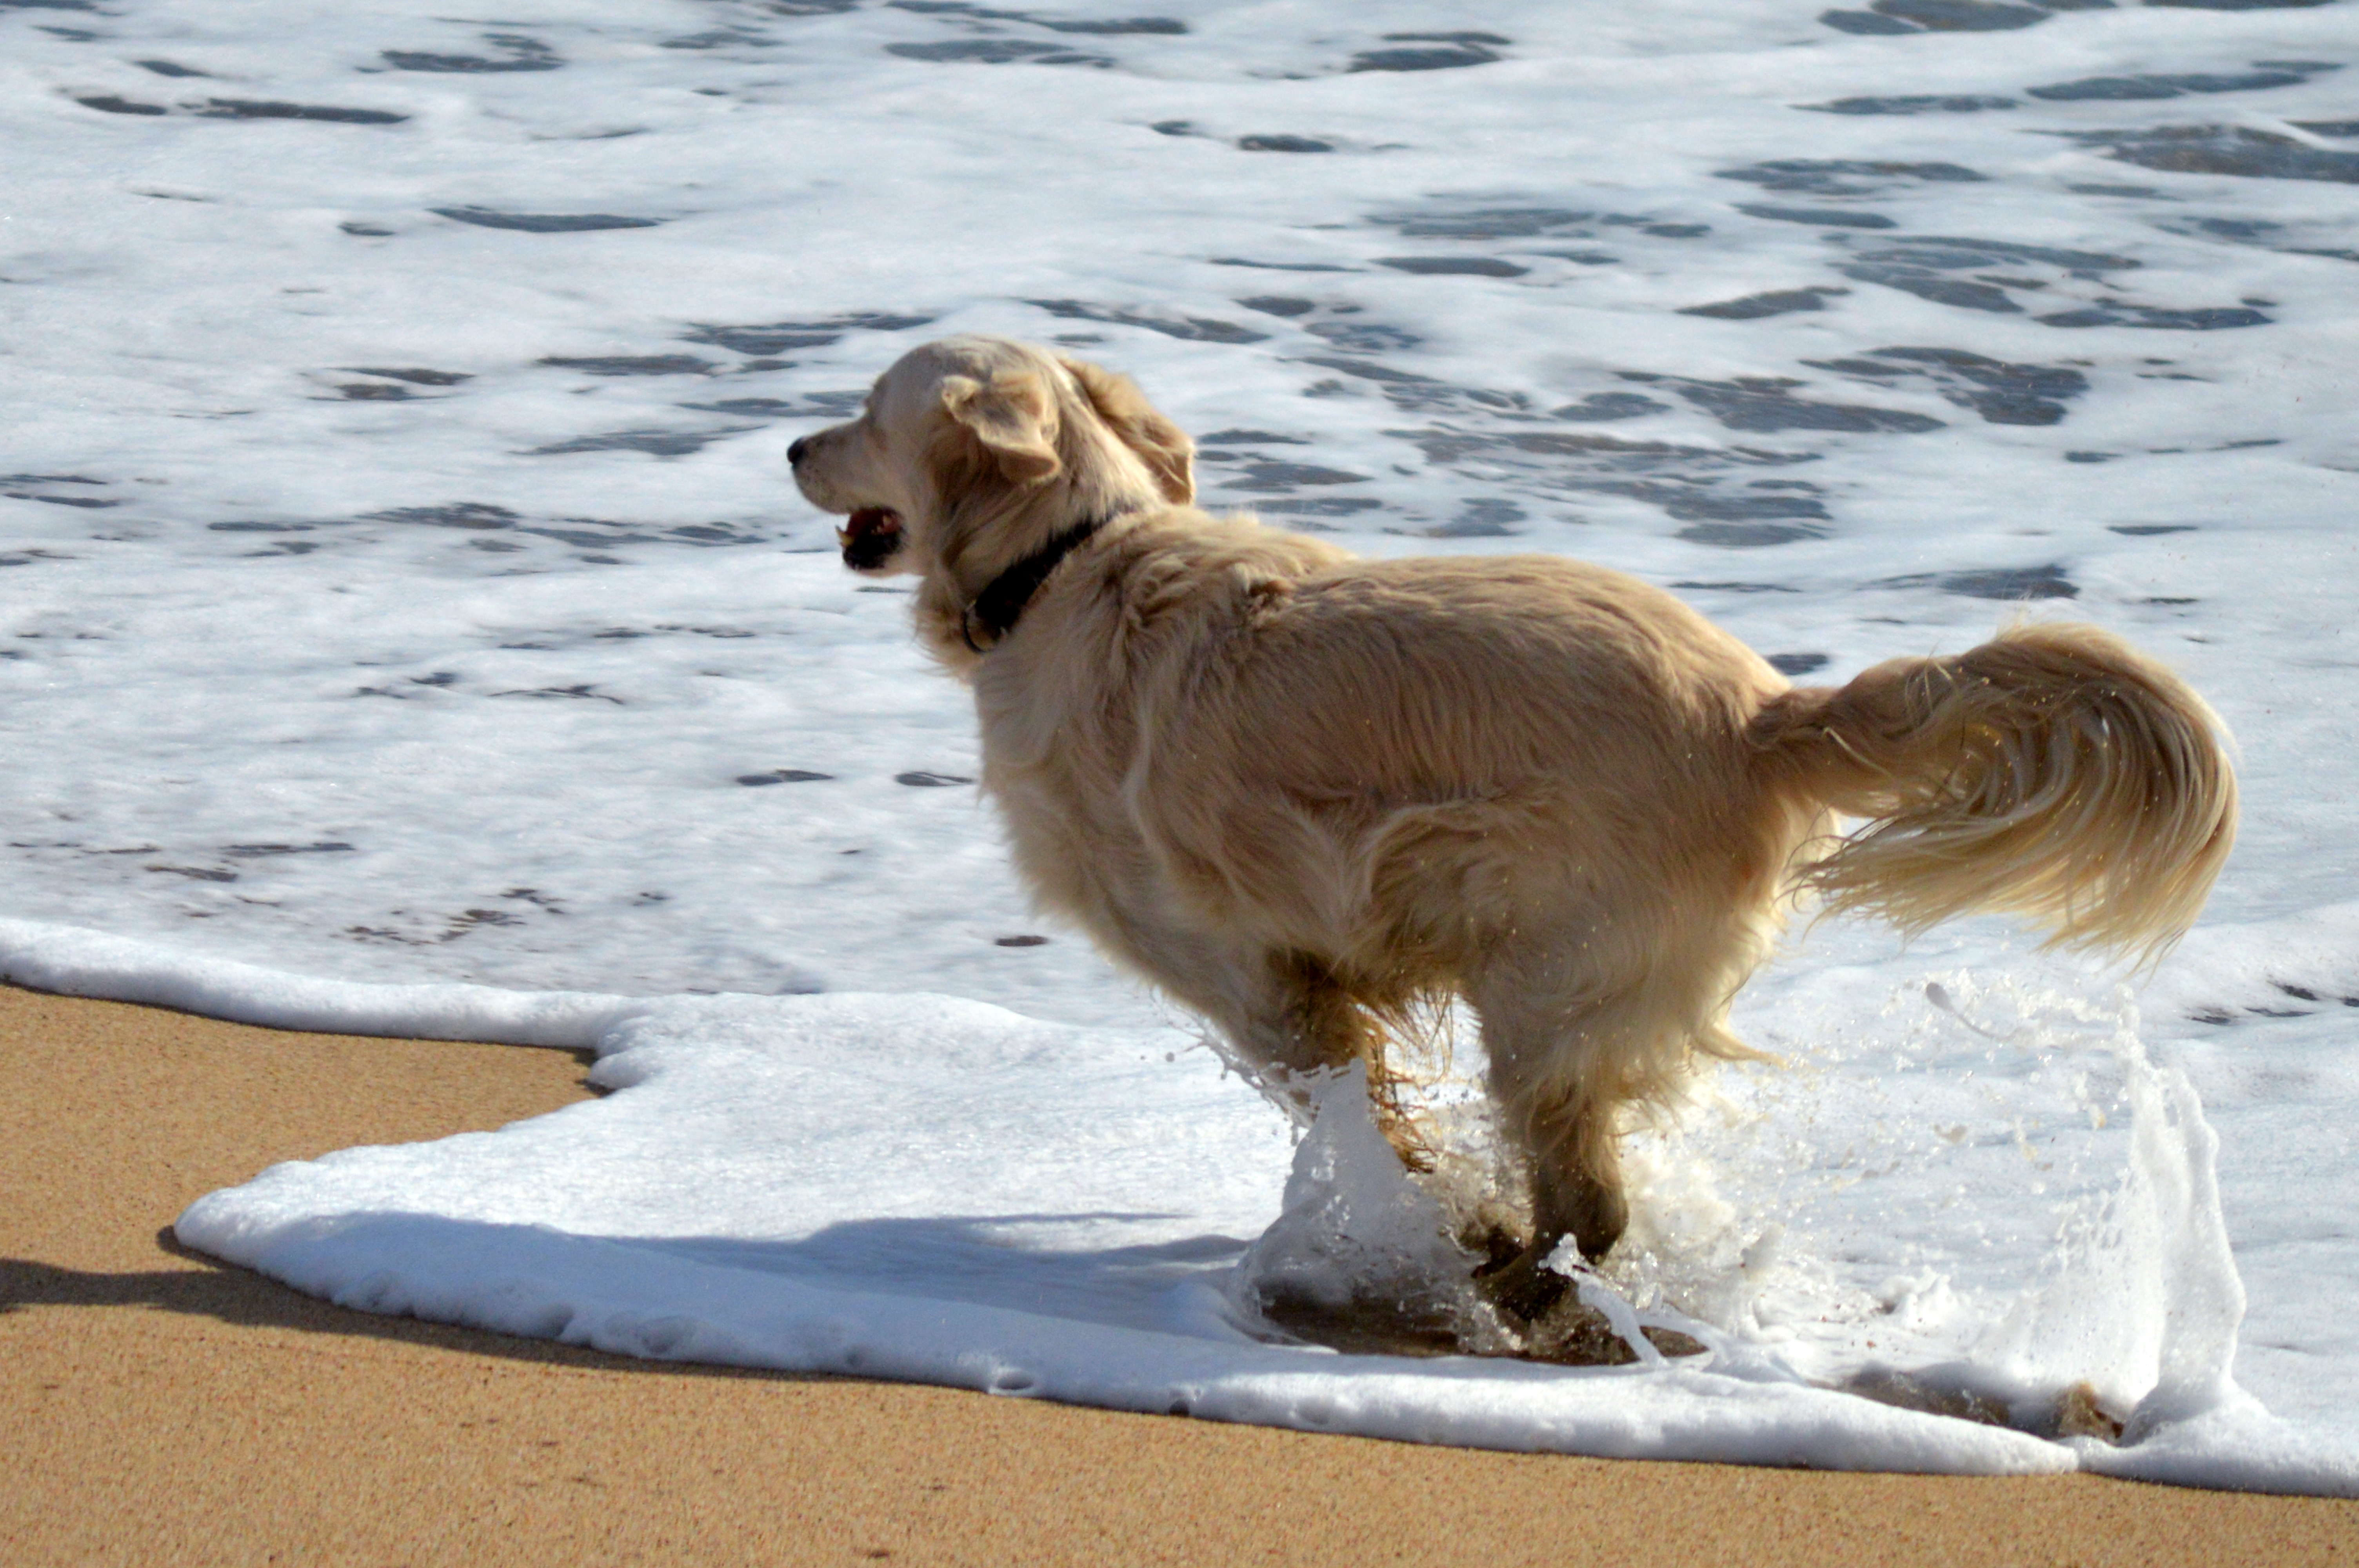
sea, run, dog, splash, mammal, mer, chien, golden retriever, froth, vertebrate, mar, mare, meer, cume, perro, correr, espuma, courir, hund, cane, laufen, gos, retriever, schaum, schiuma, salpicar, correre, schizzare, clabousser, esquitxar, bespritzen, dog like mammal, dog crossbreeds